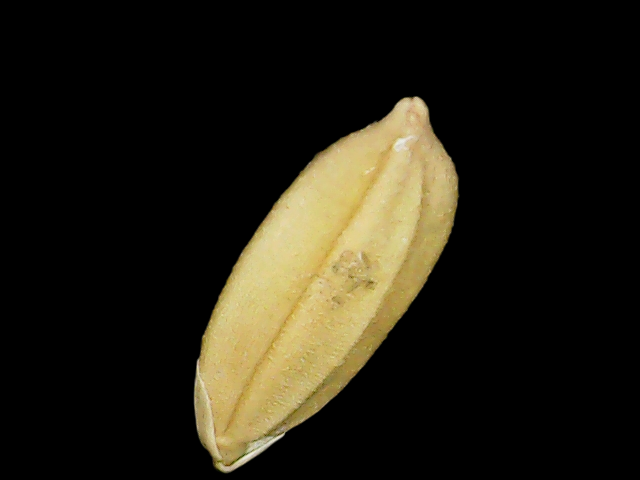
Rice variety: Binadhan08